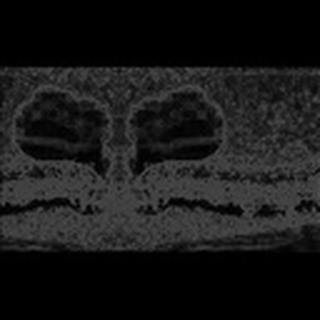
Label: cotton_army_worm